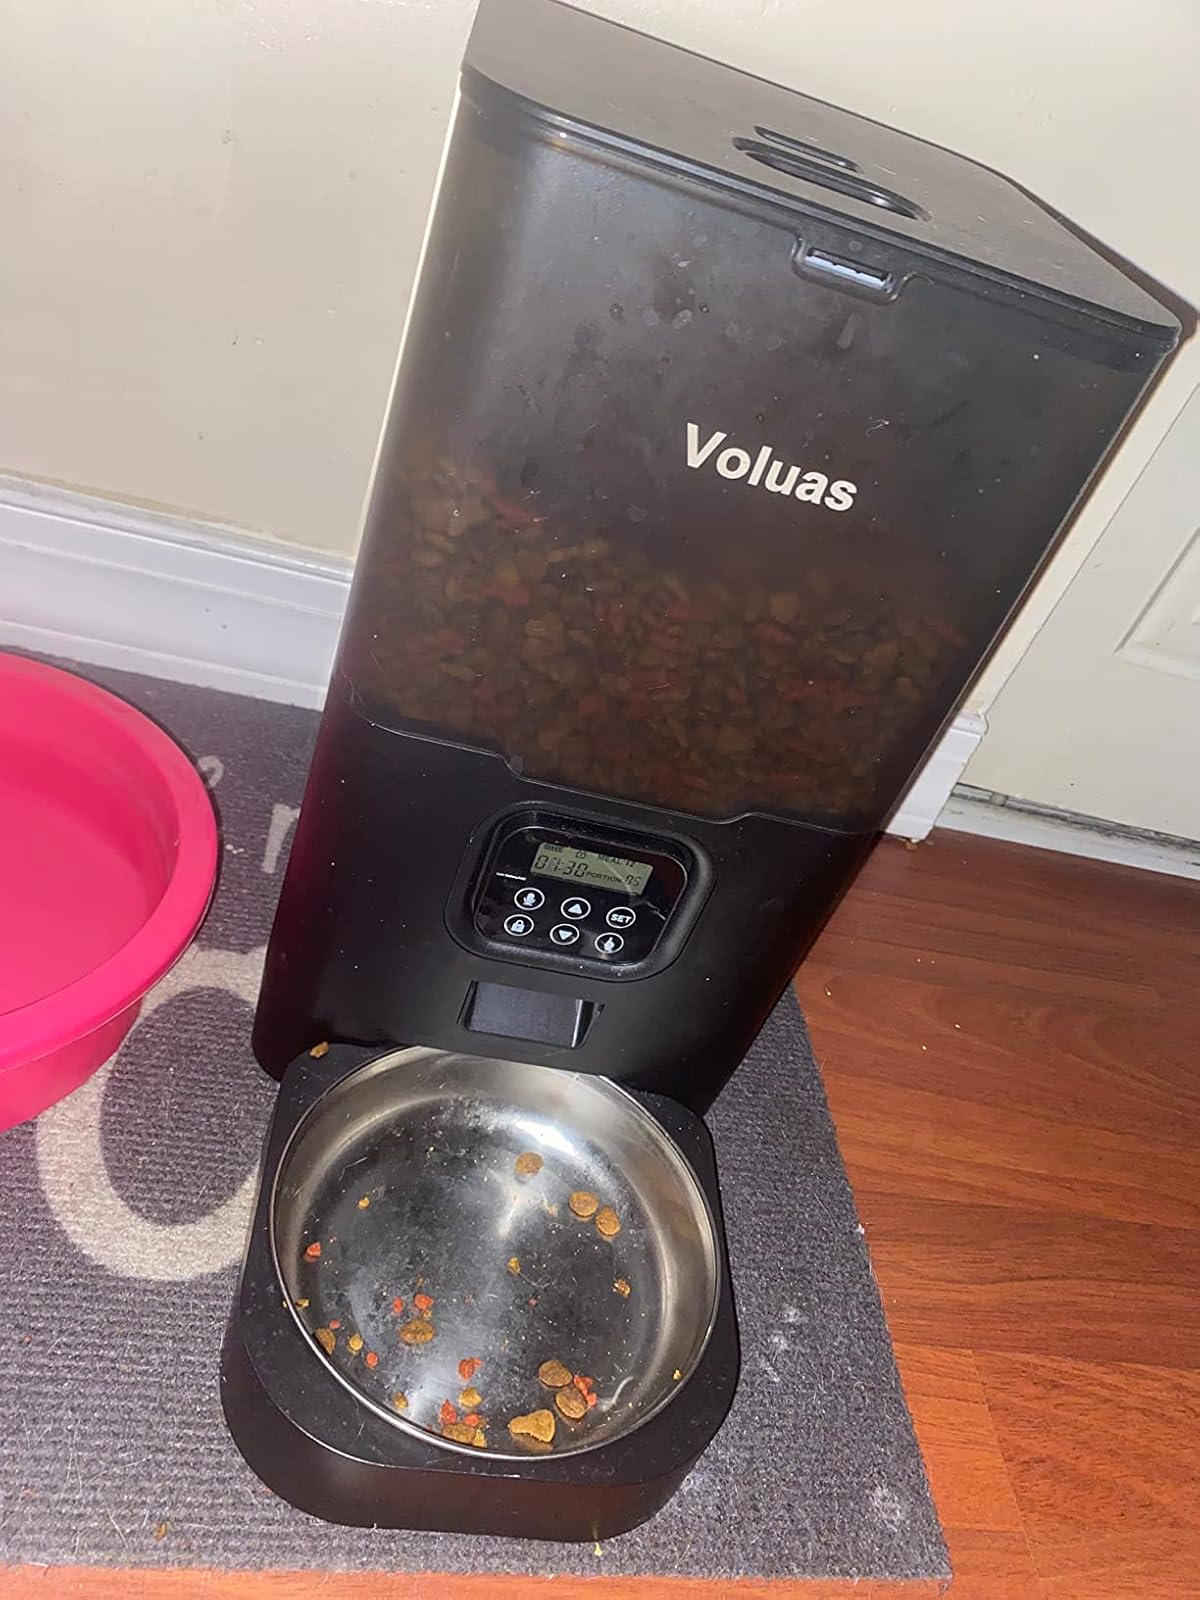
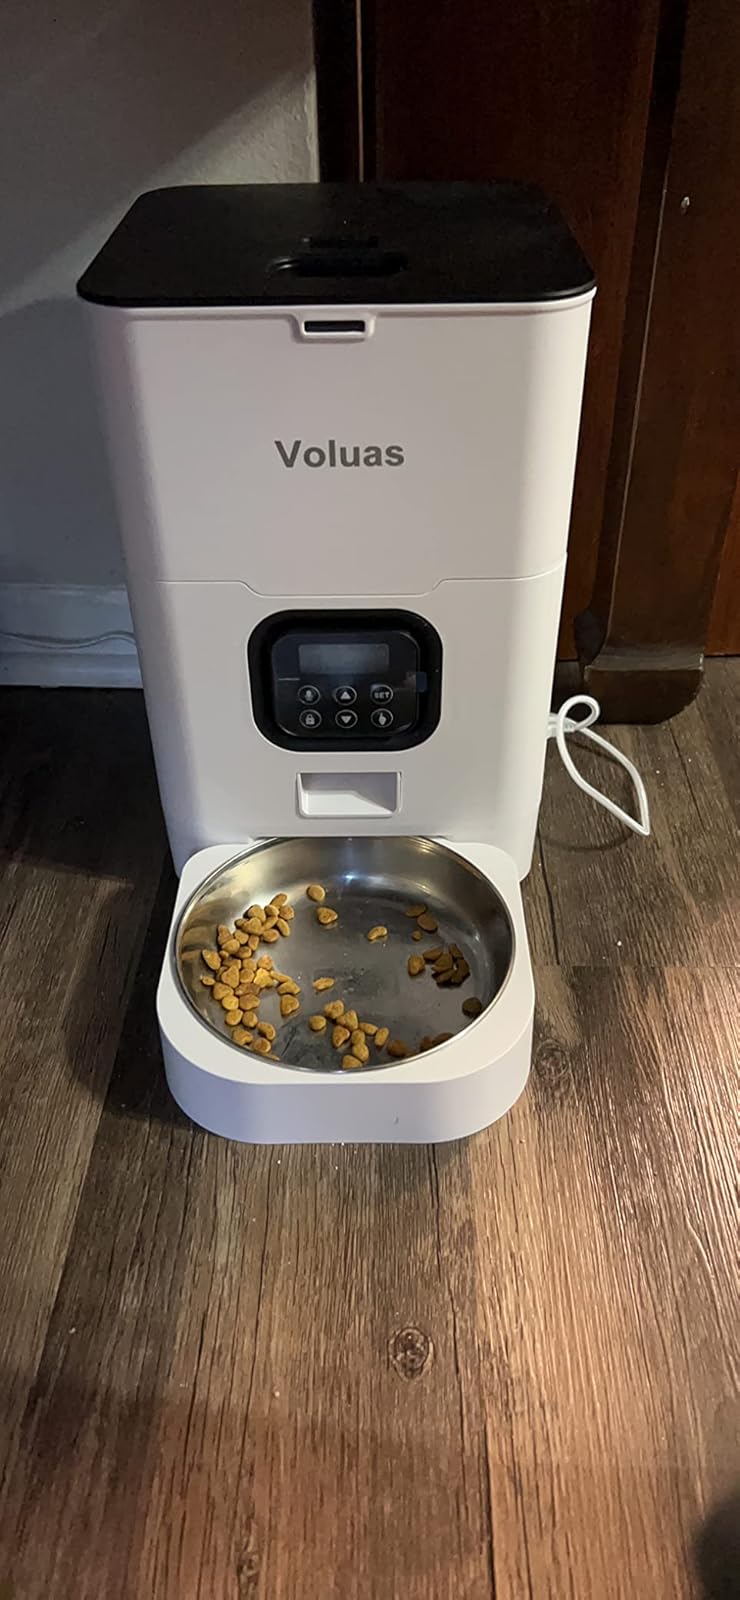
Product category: items_feeder
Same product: no